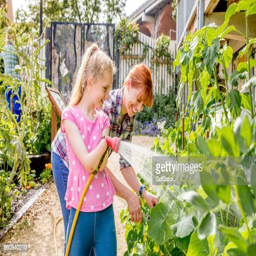
watering plants at the farm